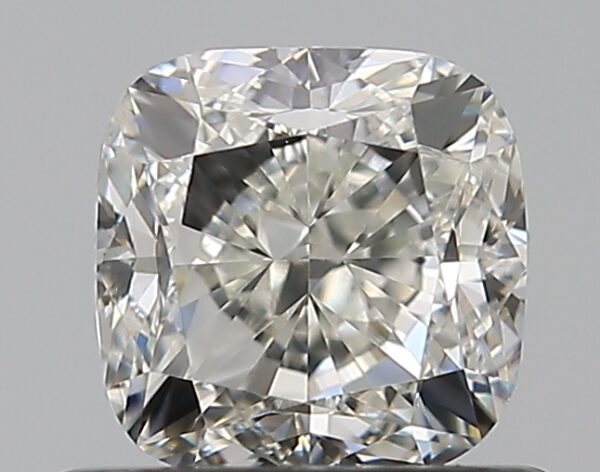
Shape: cushion
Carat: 0.71
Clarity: VS2
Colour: I
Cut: FG
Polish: EX
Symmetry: VG
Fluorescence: N
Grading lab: GIA
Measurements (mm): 4.69 x 4.67 x 3.51